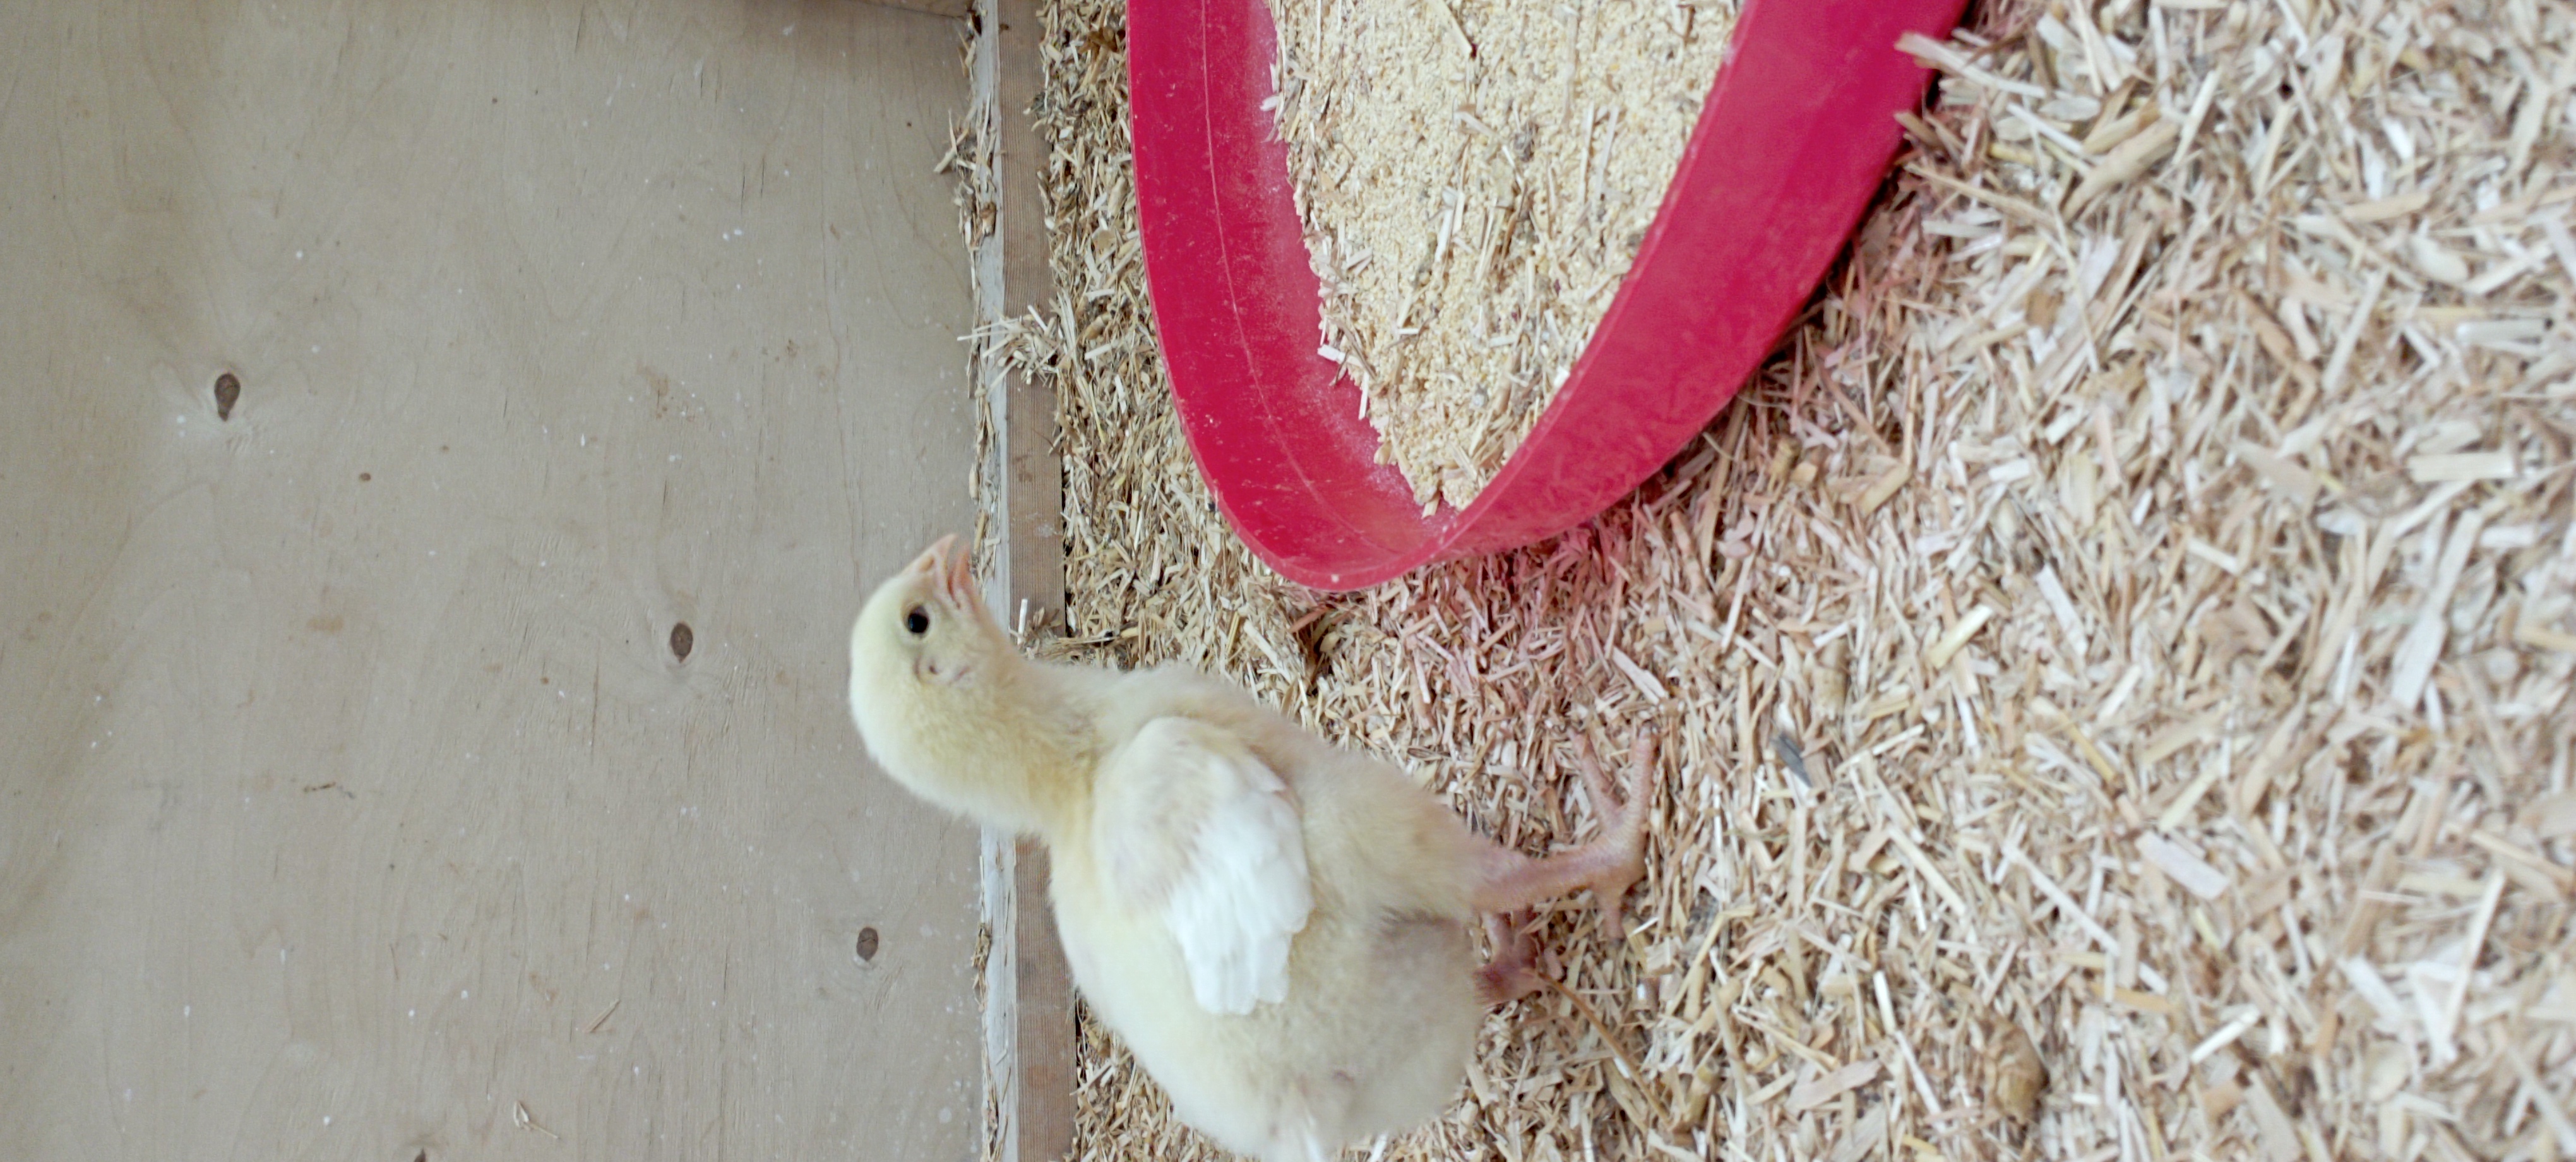
Weight: 201 g